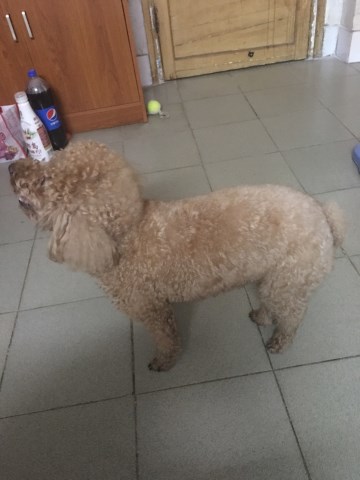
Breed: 2925-n000114-toy_poodle